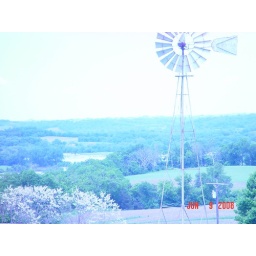
That is water in background, Turkey River from the hill above Ron Guyers